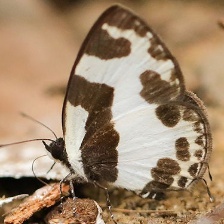
Species: ELBOWED PIERROT